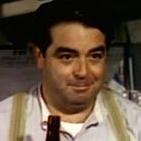
Age: 56